Sylvia Fowles

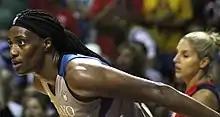
Fowles and Elena Delle Donne of the Mystics during the 2017 semifinals

In the semi-finals, the Lynx defeated the Washington Mystics in a 3-game sweep, advancing to the WNBA Finals for the sixth time in seven years, setting up a rematch with the Sparks. With the series tied 2-2, Fowles set the Finals record for most rebounds in a game with 20 rebounds along with 17 points in Game 5 of the 2017 WNBA Finals, helping the Lynx win the game 85-76 and their fourth WNBA championship in seven years, tying the now-defunct Houston Comets for most championship titles. Fowles would also win her second Finals MVP award, becoming the fifth player in league history to win regular season MVP and Finals MVP in the same season.